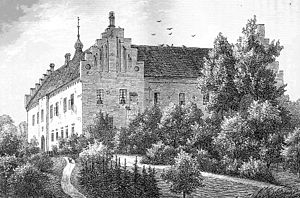
Kokkedal Slot (Nordjylland)
Kokkedal Slot omkring 1870
Kokkedal Slot i Torslev Sogn, (Øster Han Herred, Hjørring Amt) er en nordjydsk herregård, og dens historie går helt tilbage til middelalderen.
Kokkedal Slot i Torslev Sogn, er en nordjydsk herregård, og dens historie går helt tilbage til middelalderen.